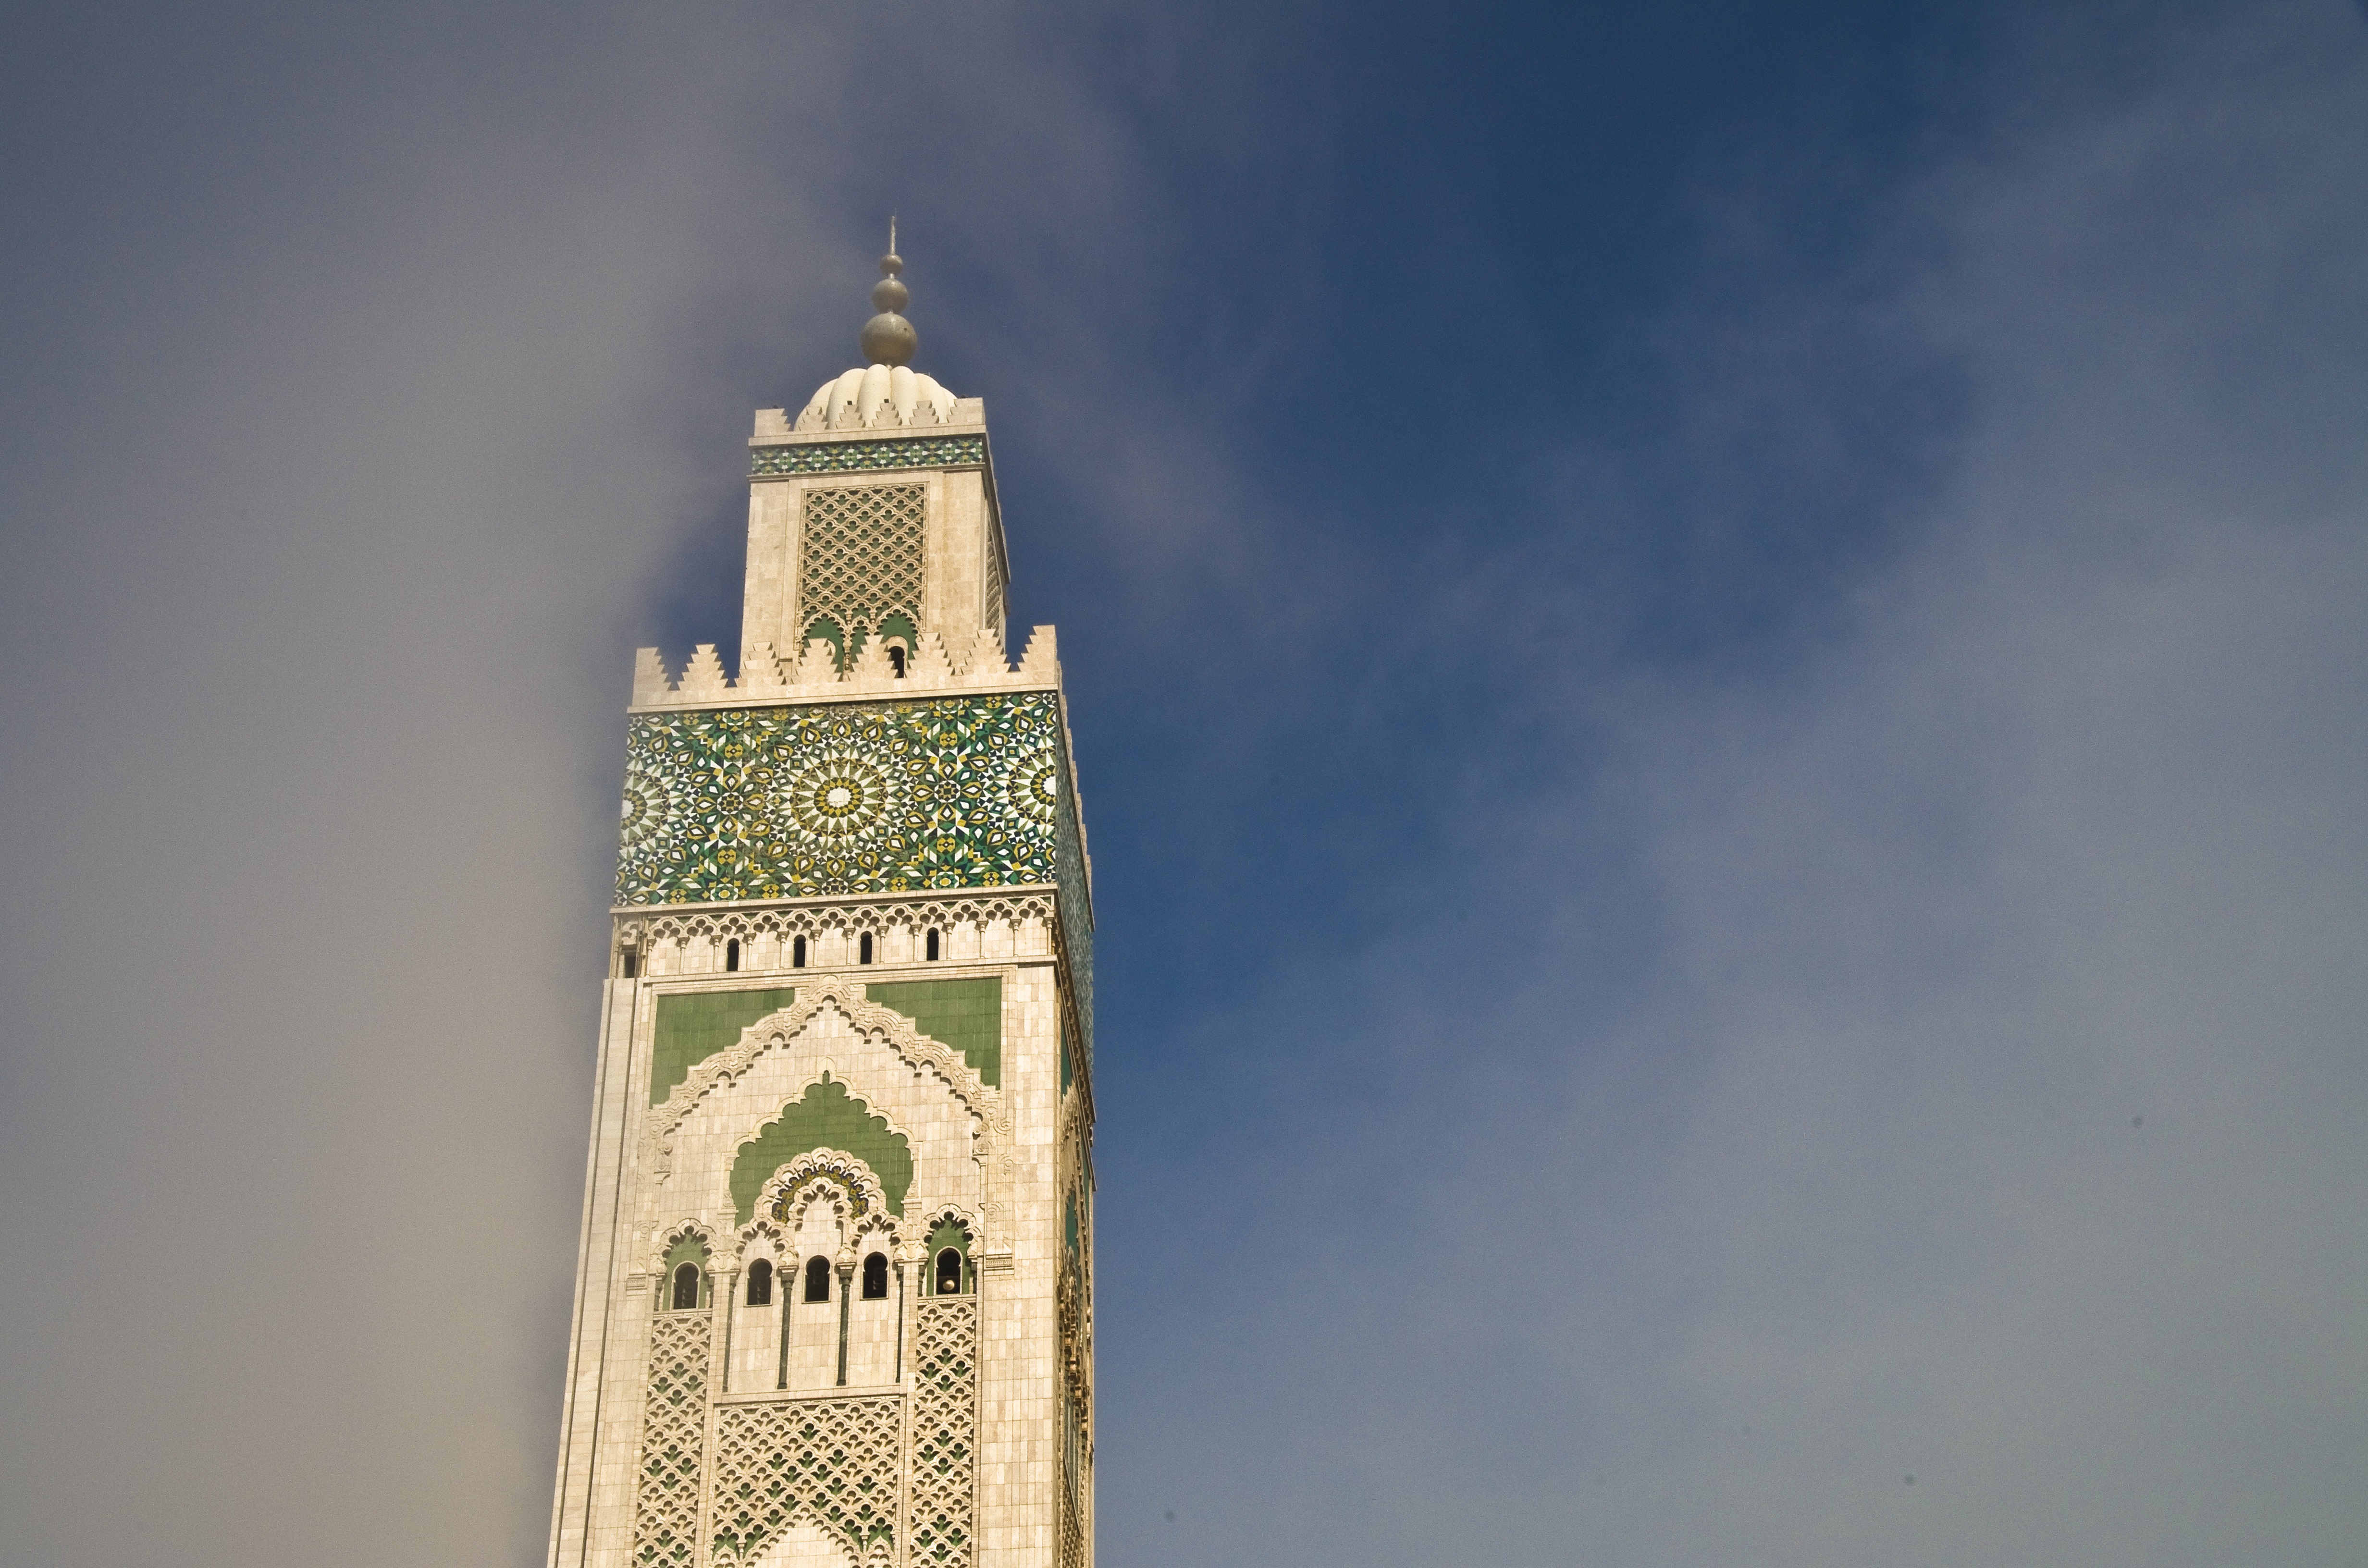
lighthouse, fog, skyscraper, monument, tower, landmark, spire, steeple, morocco, mosque, minaret, muslim, casablanca, atmosphere of earth